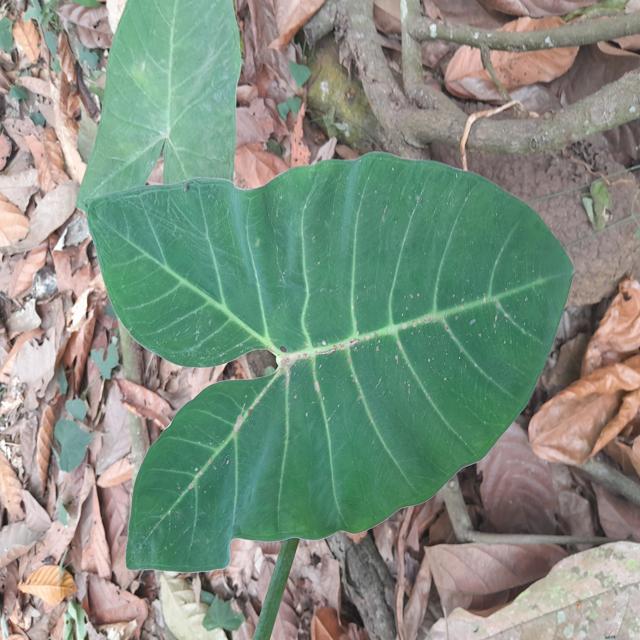
Label: Healthy